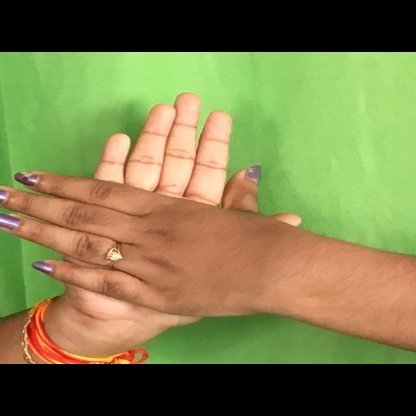
Mudra: Chakra